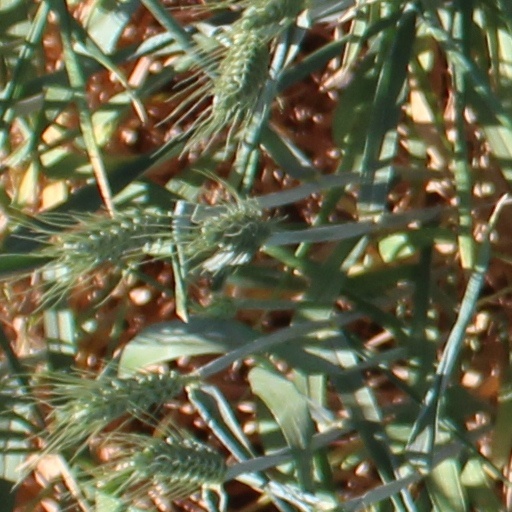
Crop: wheat